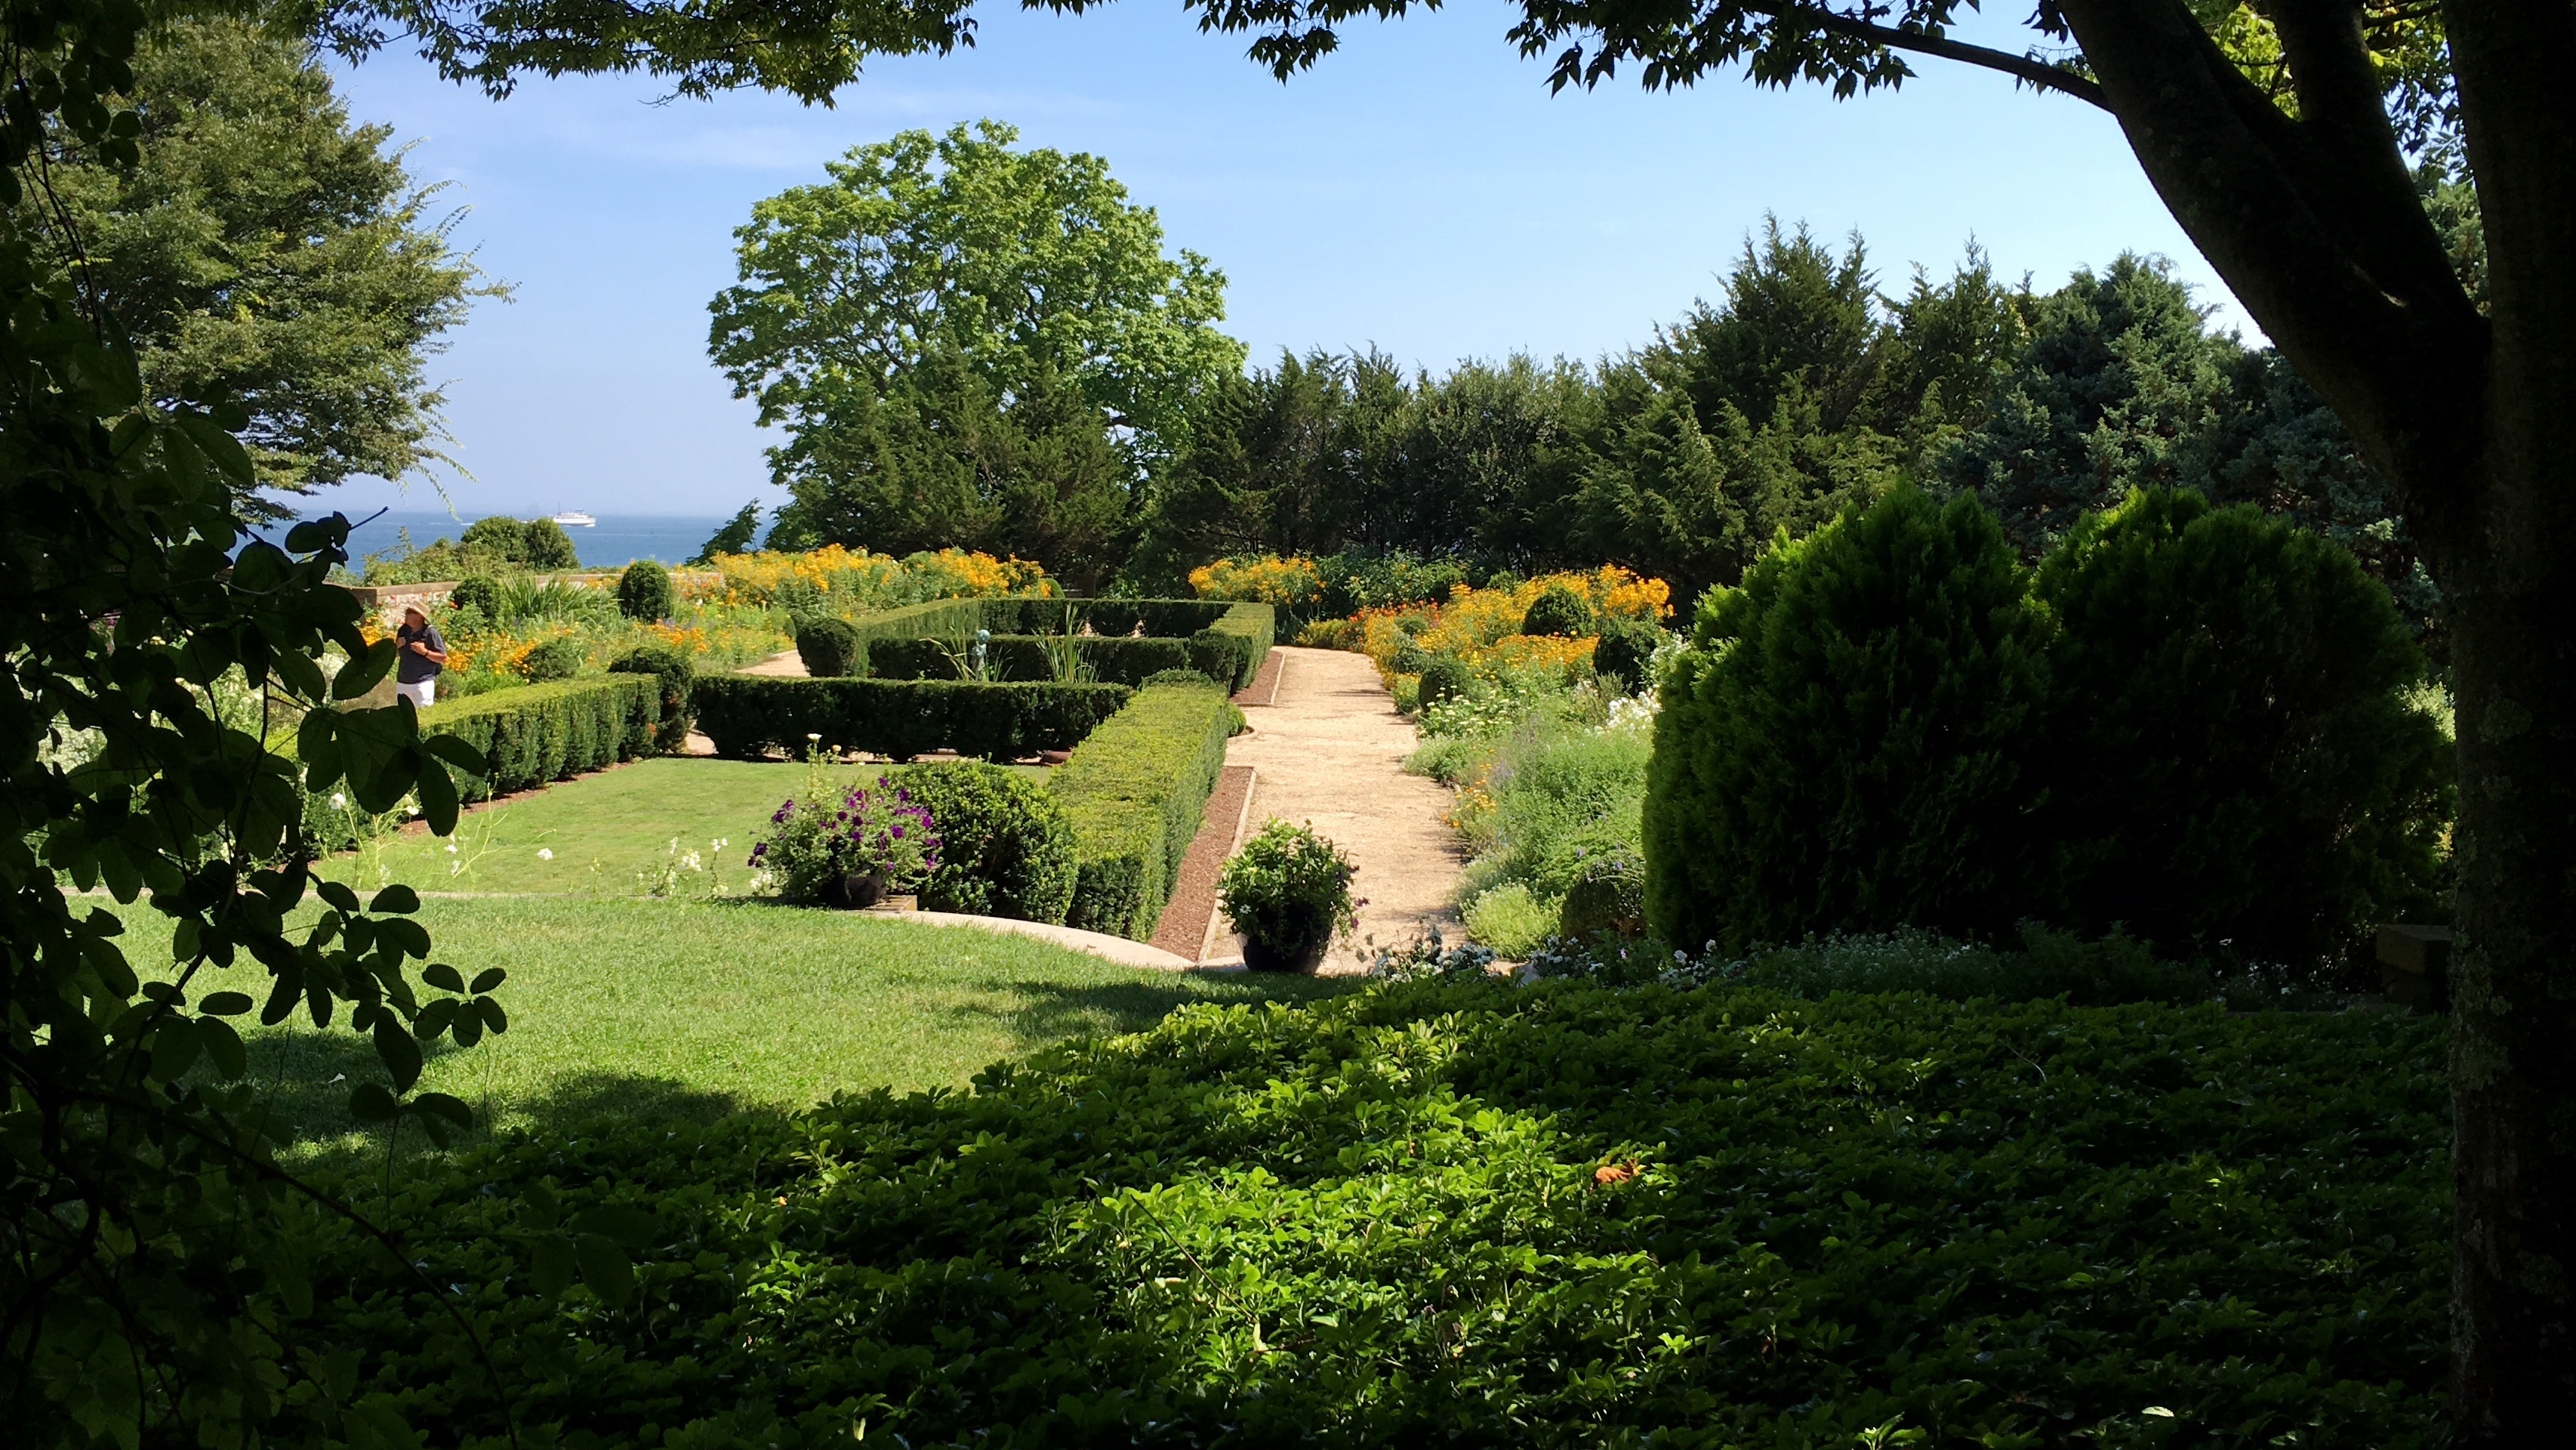
tree, forest, lawn, flower, green, jungle, backyard, botany, garden, shrub, plantation, botanical garden, estate, woodland, yard, rural area